Tre kom tilbake

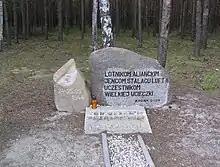
Location of the opening of the tunnel "Harry".

In 1943 the prisoners were moved to a new camp site, and shortly thereafter they secretly organized the digging of three new tunnels, called "Tom", "Dick" and "Harry". On 24 March 1944 a number of prisoners made their way out of the camp through the tunnel "Harry". Along with fellow prisoner Per Bergsland from RAF 332 Squadron, Müller eventually managed to escape to Sweden, after travelling by train to Frankfurt, taking a connecting train to Küstrin, then another train to Stettin. During the travel they were camouflaged as Norwegian electricians working in Germany, equipped with false documents made by other prisoners, including travel orders to change their workplace from Frankfurt to Stettin. They finally reached Sweden by hiding on a ship. After about ten days in Stockholm they were transported to Scotland in two Mosquito aeroplanes (each Mosquito could only carry one passenger), and arrived in London on 8 April 1944.